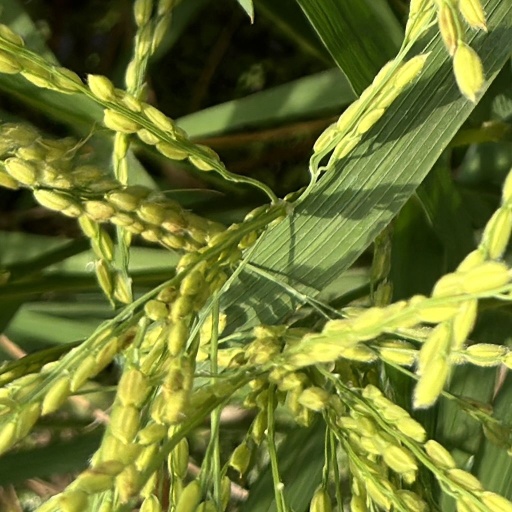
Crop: rice